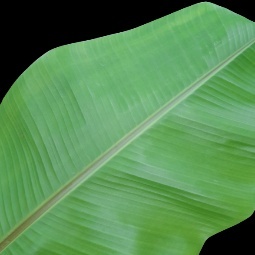
Label: Zinc